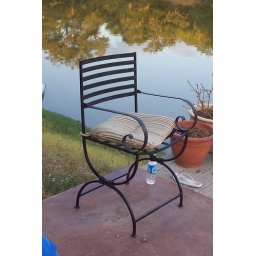
chair by water